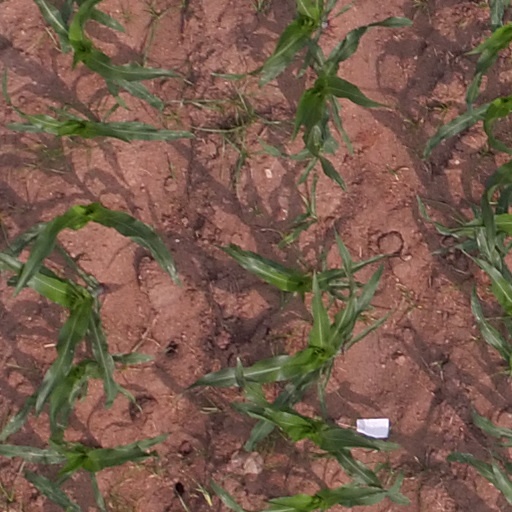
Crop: maize; corn